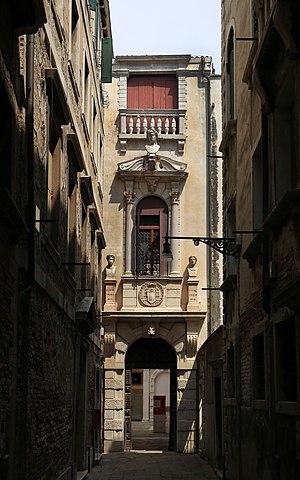
Le Palazzo Grimani di Santa Maria Formosa est un musée d'État, situé à Venise dans le quartier de Castello, près de Santa Maria Formosa.